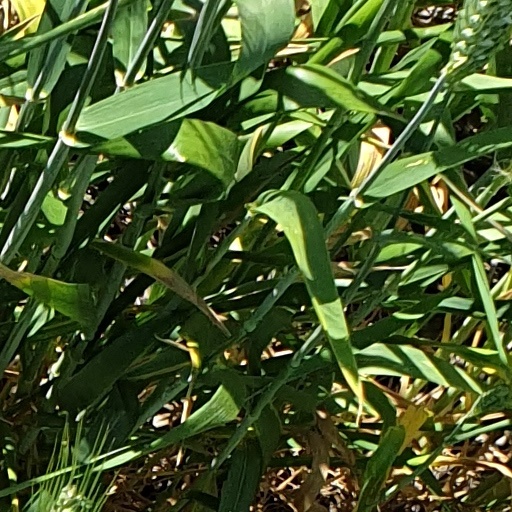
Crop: wheat